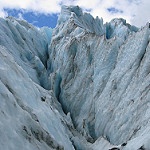
Scene: Outdoor